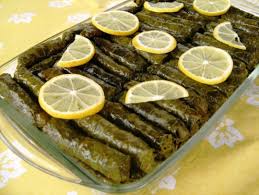
Label: stuffed_vine